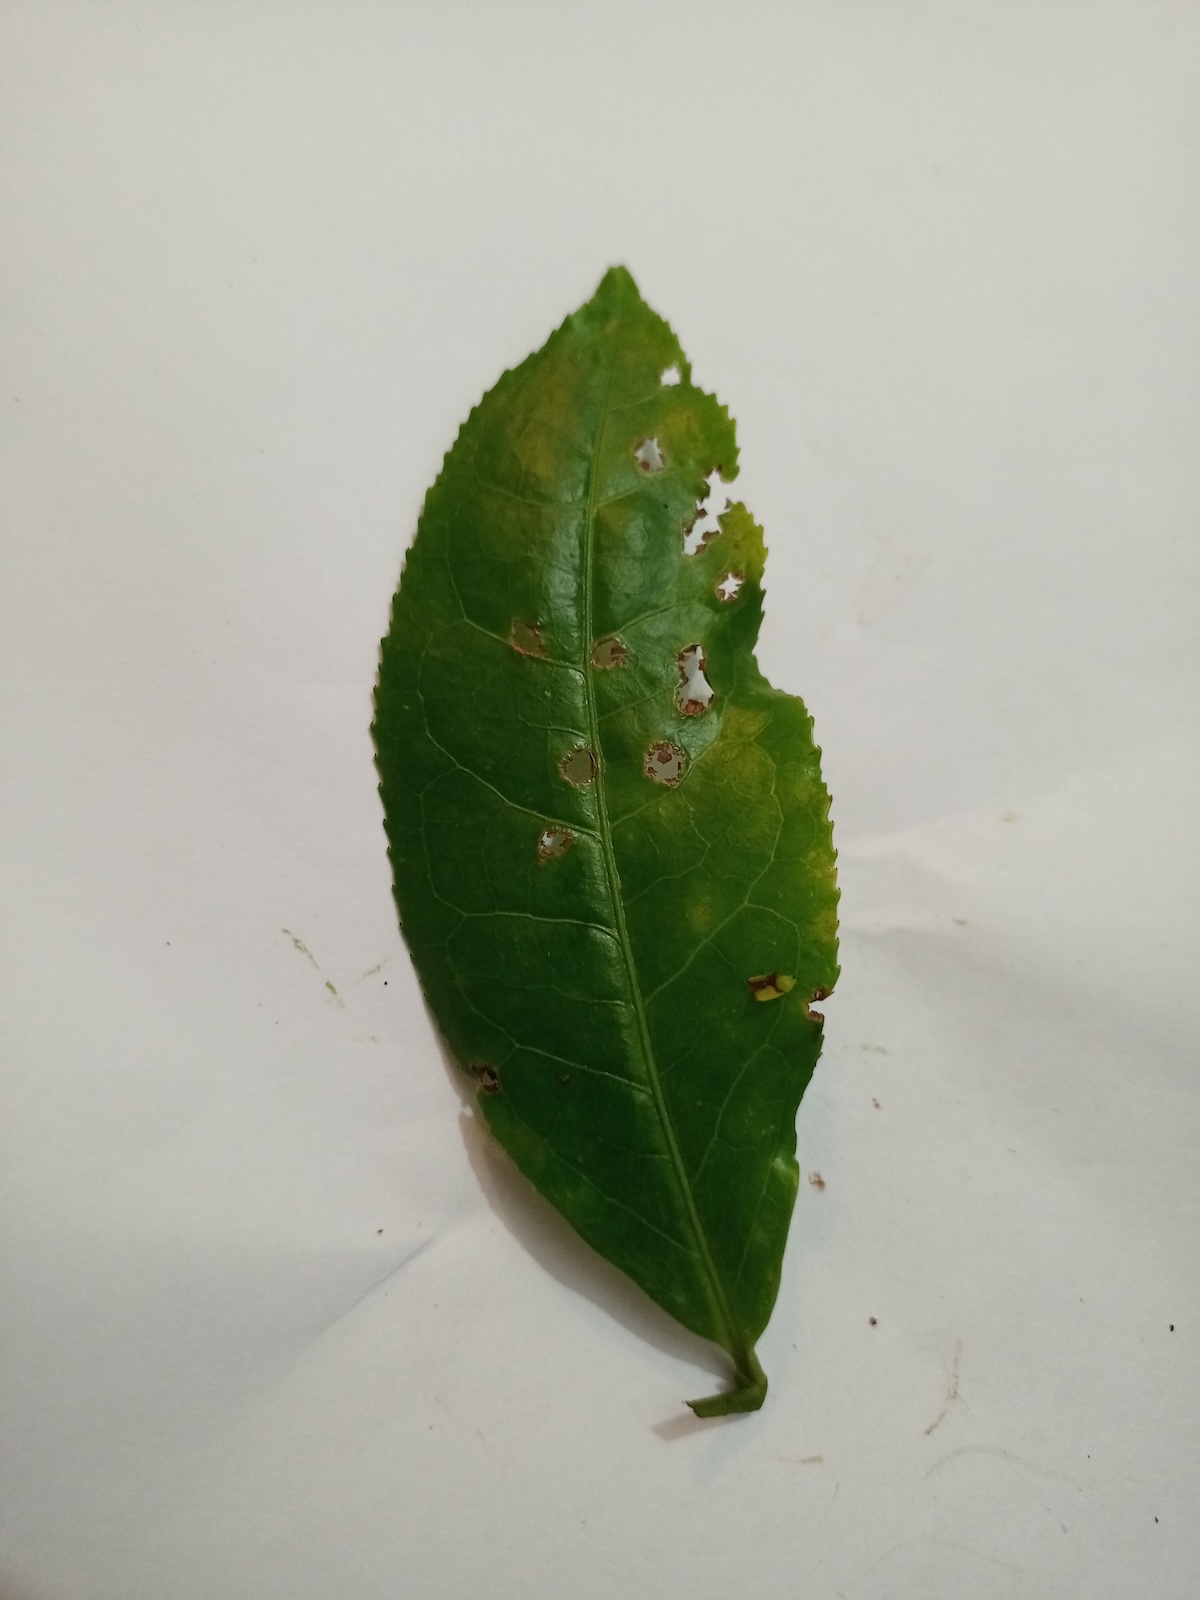
Label: Green mirid bug